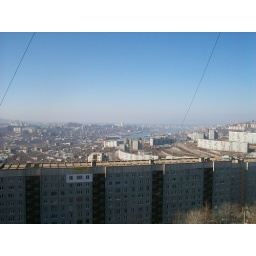
Overlooking the city of Vladivostok from the 9th floor balcony at the top of a hill in the first family I stayed with.